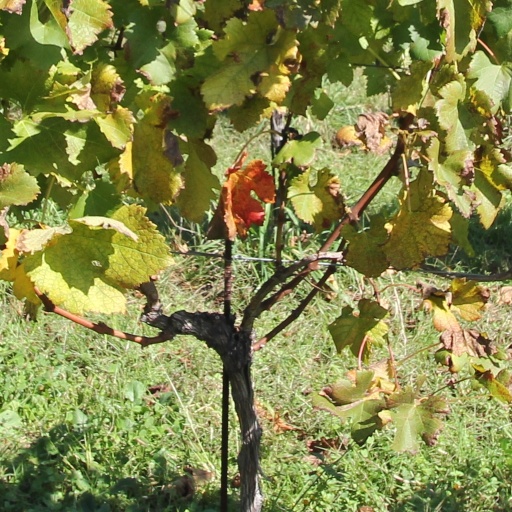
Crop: grape